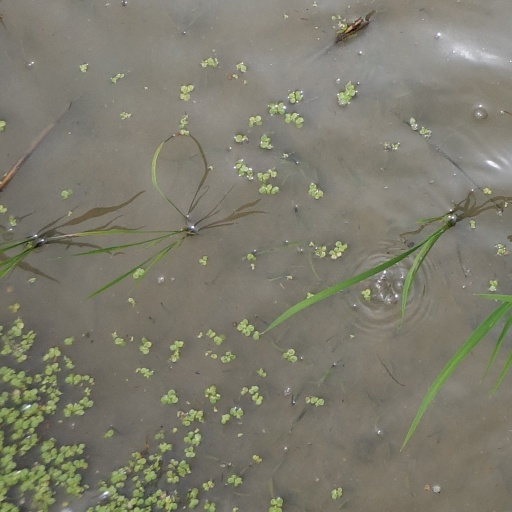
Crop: rice